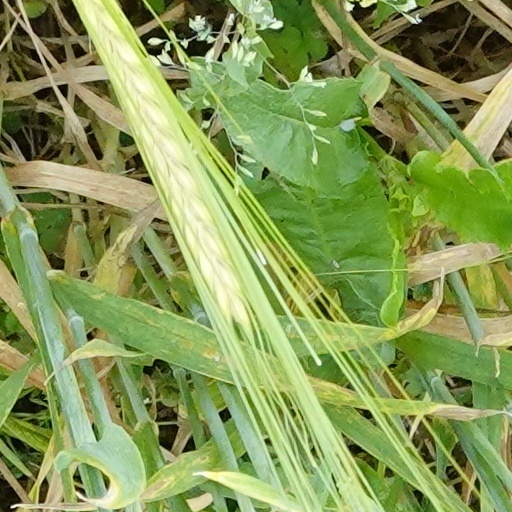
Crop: wheat